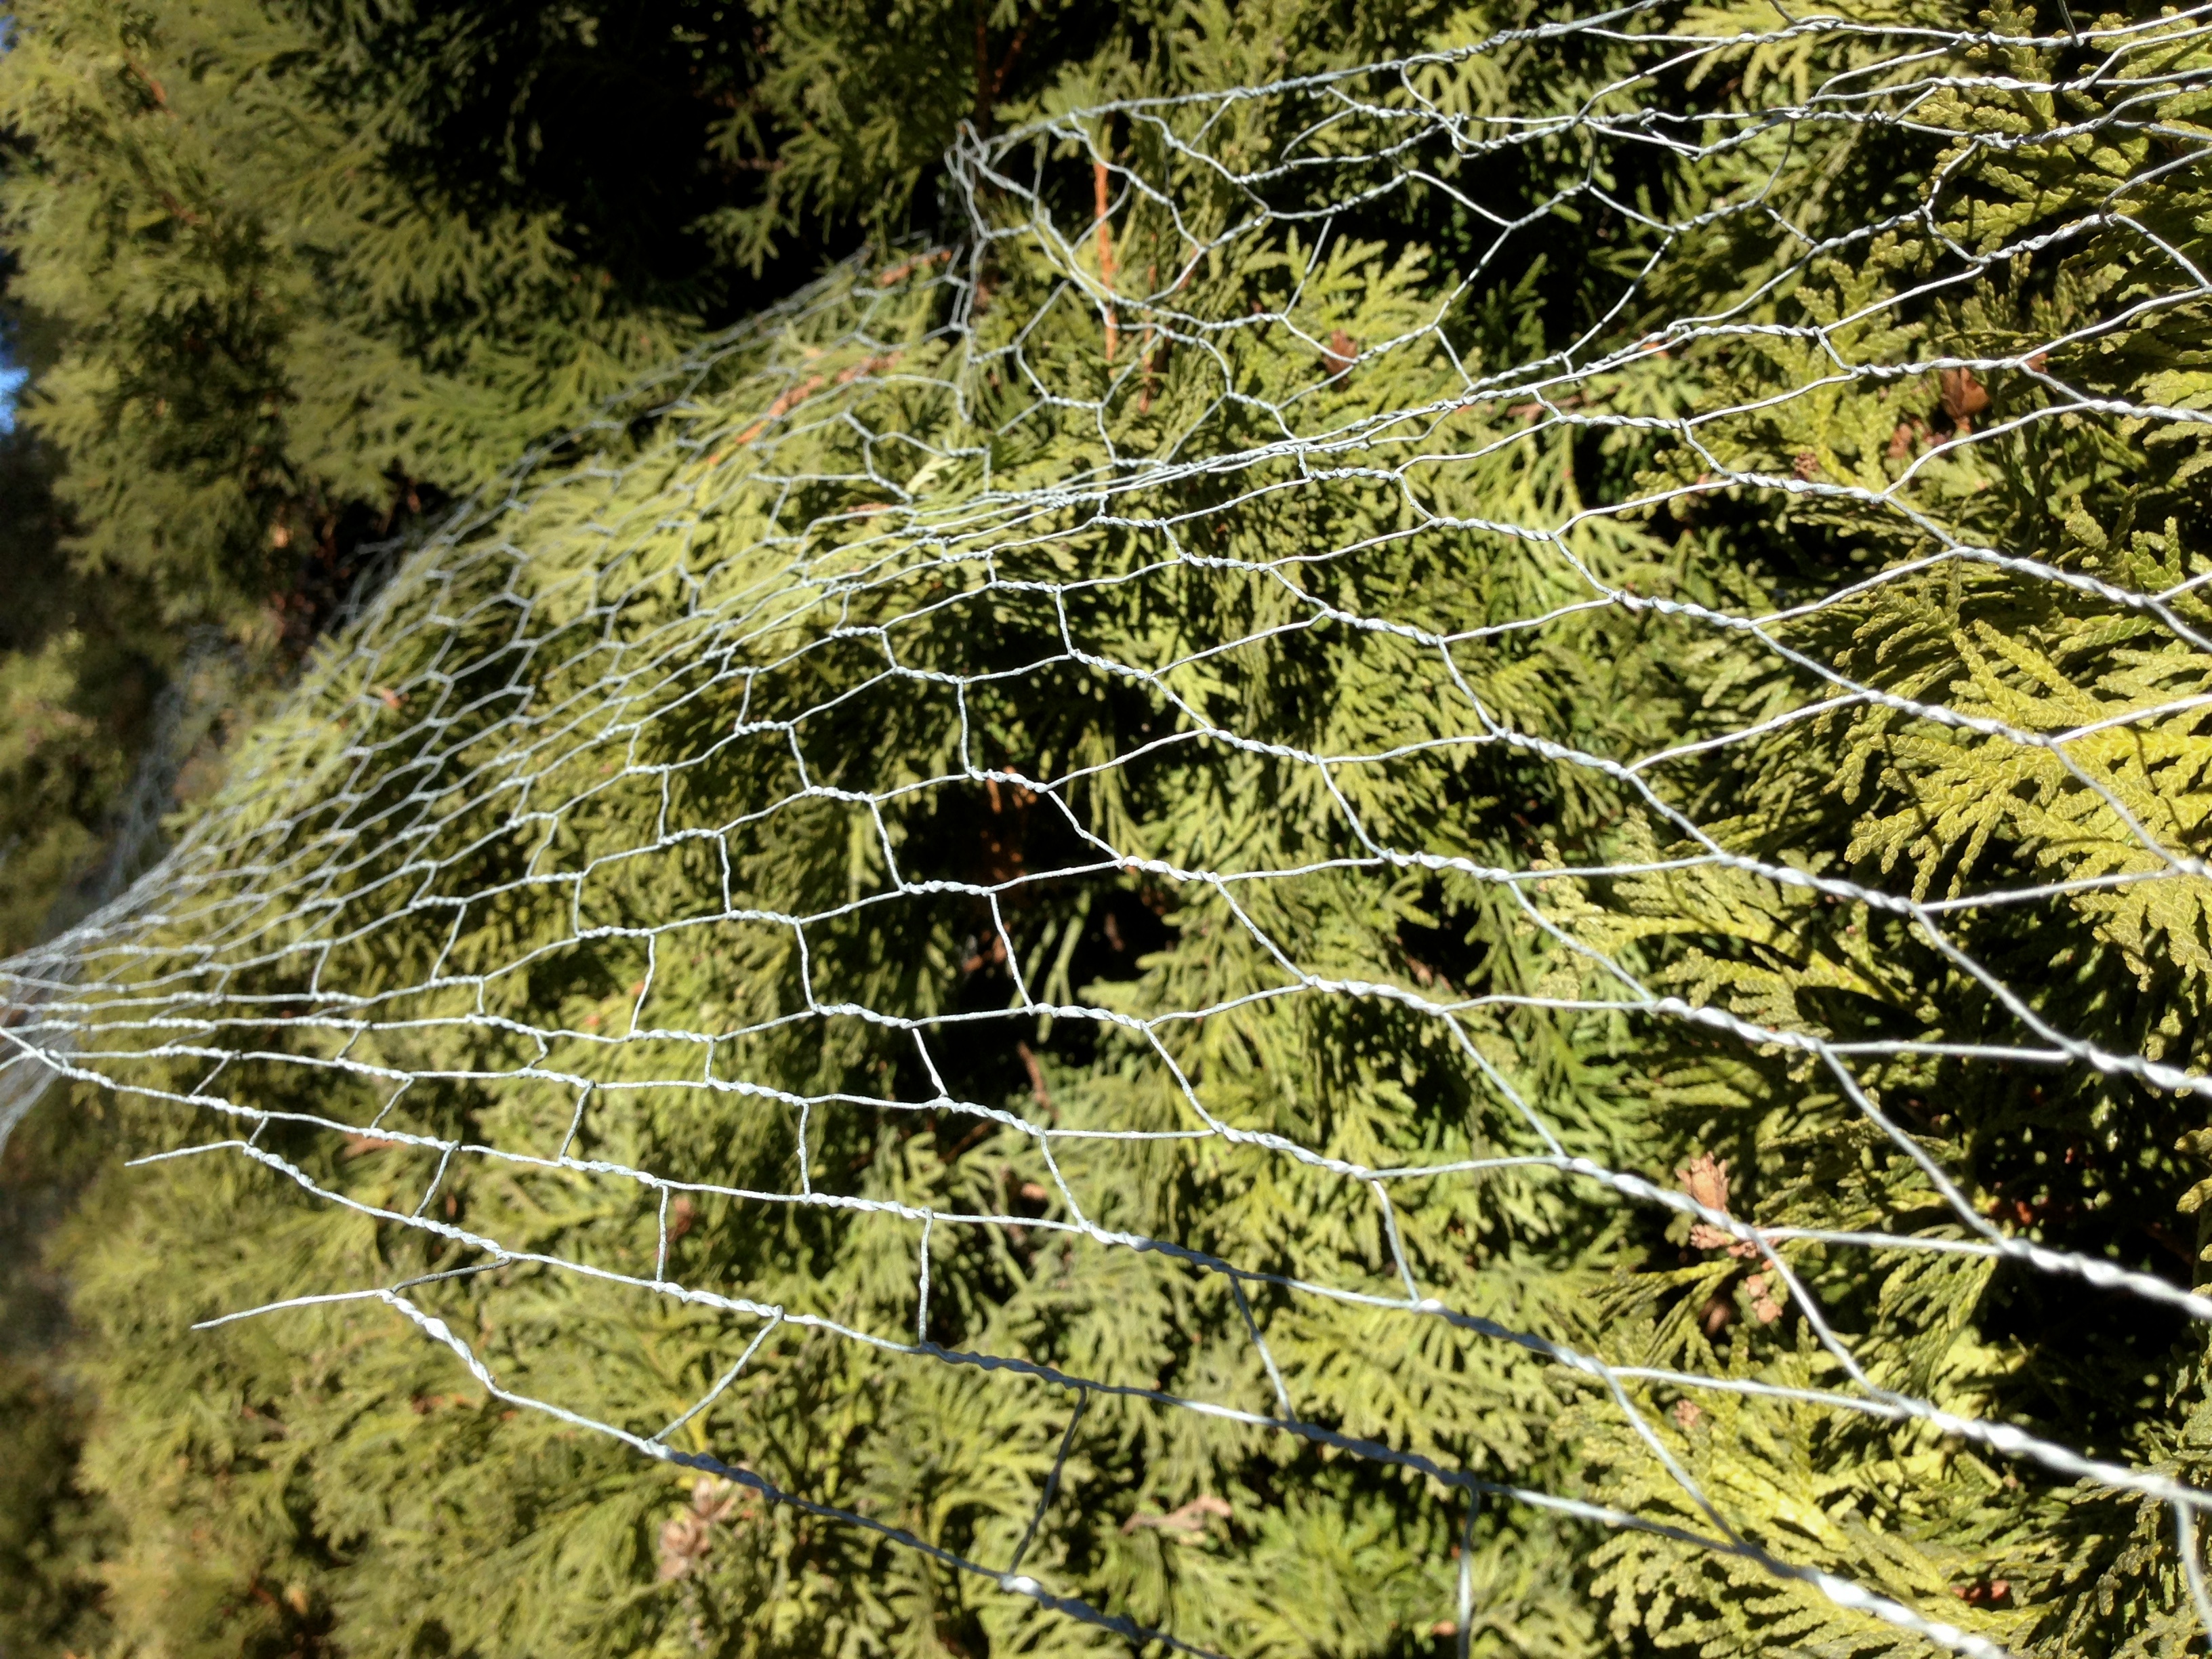
tree, forest, branch, plant, leaf, flower, moss, botany, fir, flora, spruce, shrub, larch, ecosystem, woody plant, land plant